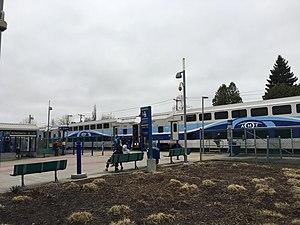
Photo de la gare de trains de la Concorde (exo), avec un train de la ligne exo2 arrêté à la plateforme
La gare de la Concorde est une gare intermodale d'exo faisant partie de la ligne du train de banlieue exo 2. Sa mise en service le 30 avril 2007 fit partie d'un grand remaniement du transport en commun de la ville de Laval à la suite de l'ouverture des trois nouvelles stations de métro, entraînant entre autres la fermeture de la gare Saint-Martin située à proximité.